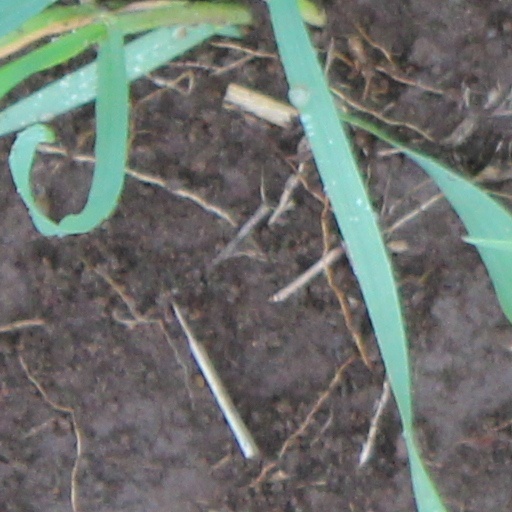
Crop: wheat